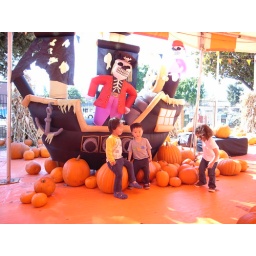
They enjoyed a lot in a jumping house at a patch in Sunnyvale.